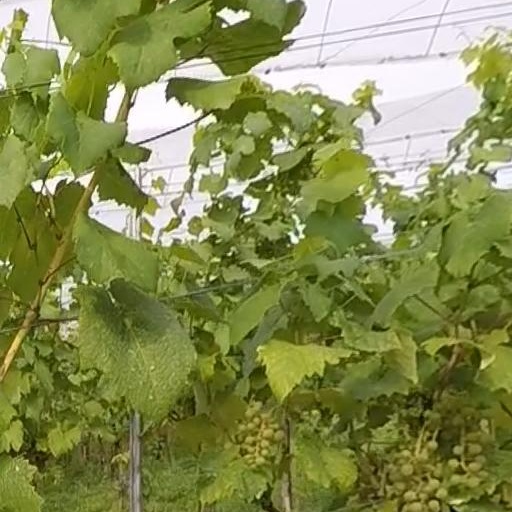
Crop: grape